Tyto pollens

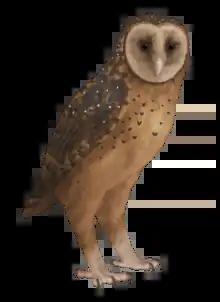
"Tyto pollens"

In a 1995 report Bruce G. Marcot, a forester from the Pacific Northwest Research Station in Portland, Oregon, claimed without evidence that it lived in the old-growth Bahamian pineyards of Andros Island in the Bahamas, although the fossil assemblage indicates it was a species from the prairies and no fossils are known from Andros Island. Marcot claimed that the owl became recently extinct due to "early human settlers". He invented a new common name for the taxon: the Andros Island barn owl. He also claimed it was flightless and 1 meter tall, although it was certainly not flightless nor so large. One estimate posited the body mass of "T. pollens" as perhaps .